Naoufal Bannis

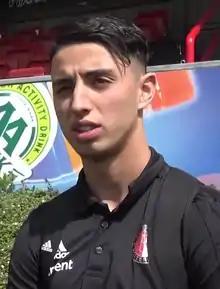
Bannis in 2019

Naoufal Bannis (born 11 March 2002) is a Dutch professional footballer who plays as a forward for Qatari club Al-Markhiya.